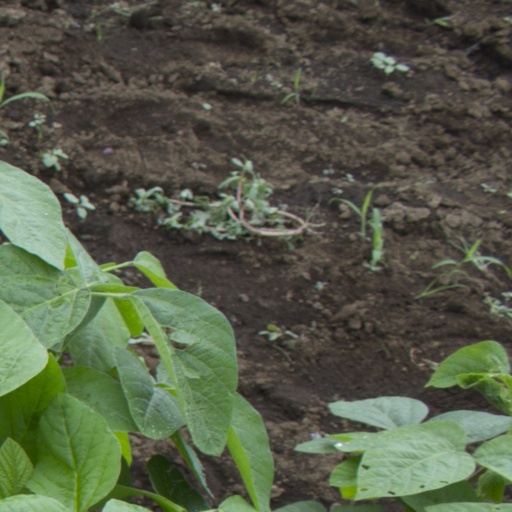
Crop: soybean